La caza. Tramuntana

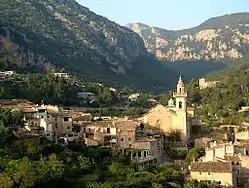
Valldemosa was used to represent the fictional village of Tramuntana

Produced by RTVE in collaboration with DLO Producciones, and written by Agustín Martínez (the creator of "Monteperdido") together with Miguel Sáez Carral, Jorge Díaz and Antonio Mercero, the series was directed by David Ulloa and Rafael Montesinos. The village of Valldemosa in the island of Mallorca was used to portray the fictional village of Tramuntana where most of the plot takes place. Other shooting locations included the port of Sóller, the lighthouse of Sóller, Cala Tuent, Port des Canonge, Mirador de s´Entreforc, , Andratx, Llucmajor and Esporles. Interrupted for three months because of the COVID-19 lockdown, shooting of the series resumed by July 2020.